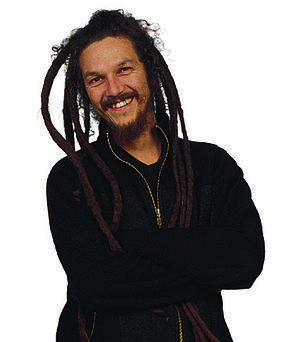
Nándor Tánczos, né le 29 mai 1966 en Angleterre, est un homme politique néo-zélandais. Membre du Parti vert, il est député à la Chambre des représentants de 1999 à 2005 et de 2005 à 2008. Personnage « haut en couleur », il est le premier rastafari à siéger au Parlement néo-zélandais.